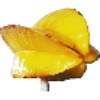
Label: Carambula 1